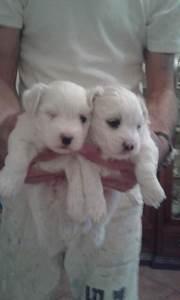
dog